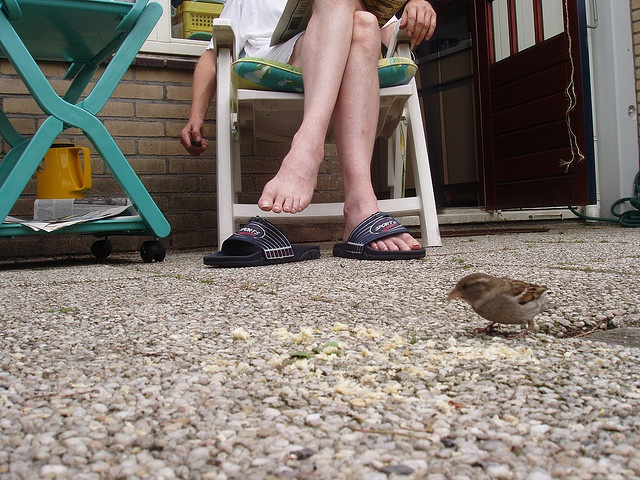
A person sits on a lawn chair, while a small bird walks by.
a little sparrow standing on the ground, close to a persons feet
The ground view of a small bird being fed by someone sitting in a chair.
A person is sitting in a chair and a bird is on the ground.
A small bird on the sidewalk near a person sitting in a chair.